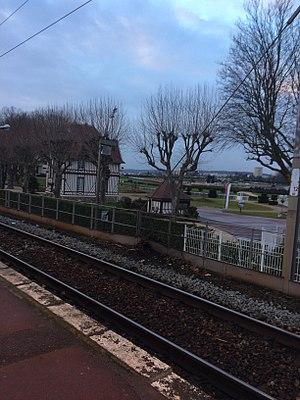
Vue du champ de courses d'Enghien depuis le quai de la gare du même nom, dans le département du Val-d'Oise, France, en direction de Paris-Nord.
La gare du Champ de courses d'Enghien est une gare ferroviaire française de la ligne de Saint-Denis à Pontoise, située sur le territoire de la commune de Soisy-sous-Montmorency. Elle se situe à 12,6 km de la gare de Paris-Nord.